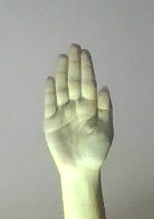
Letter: seen